Guelph Treasure

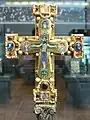
Cross from the Guelph Treasure (Bode Museum, Berlin)

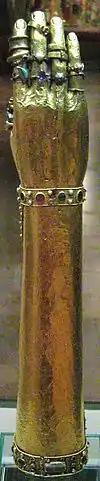
Reliquary of the arm of Saint Blaise (Herzog Anton Ulrich Museum, Dankwarderode Castle)

The Guelph Treasure is a collection of medieval ecclesiastical art originally housed at Brunswick Cathedral in Braunschweig, Germany. The Treasure takes its name from the princely House of Guelph (German: "Welf") of Brunswick-Lüneburg.